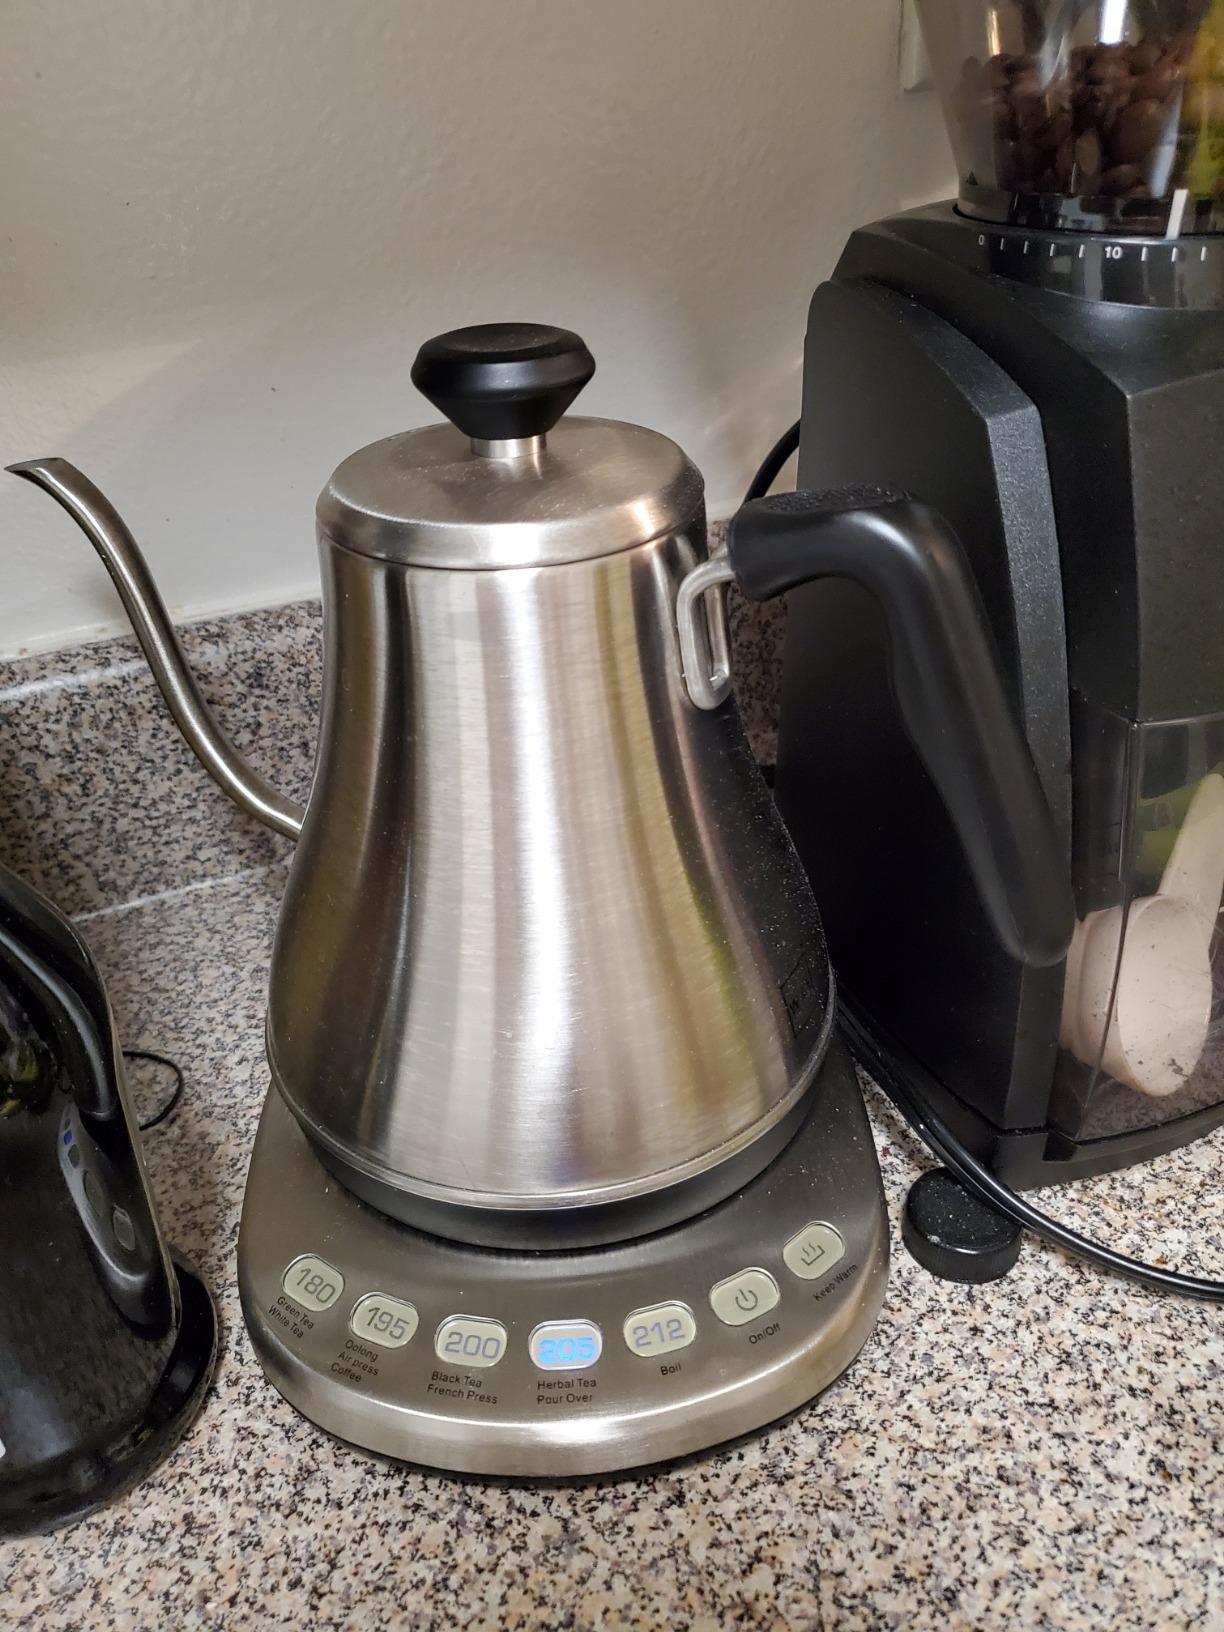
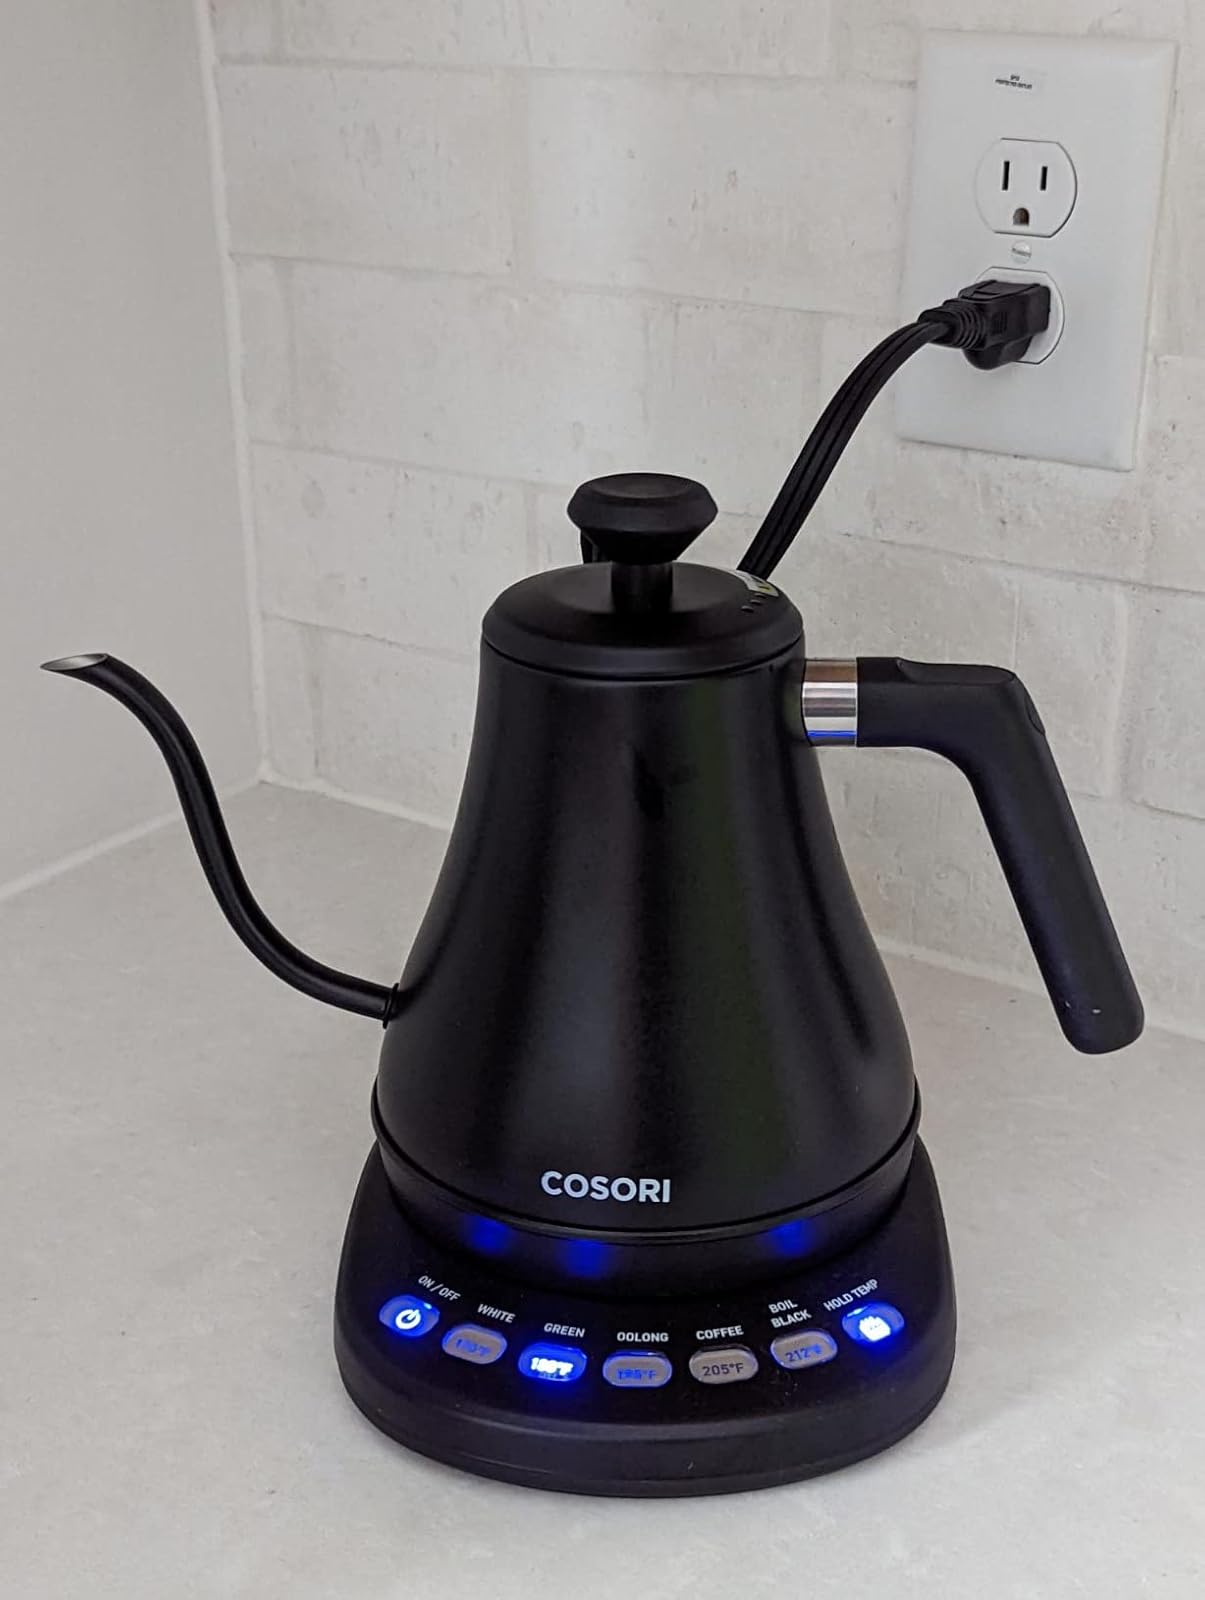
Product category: items_kettle
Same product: no